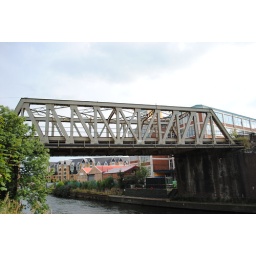
Rail bridge leaving Maidstone East station over the river Medway